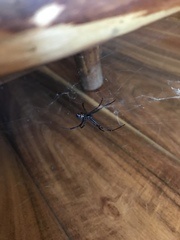
Species: Lactrodectus_hesperus